Murry Wilson

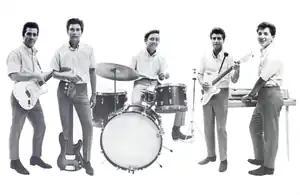
After he was relieved as the Beach Boys' manager, Wilson produced and managed the Sunrays

Even after Murry's formal business relationship with the Beach Boys ended, he remained in close contact with the group, letting Brian know his thoughts about the band's decisions. Brian also periodically sought advice from his father. In 1964, Murry sold off his machinery business and separated from Audree. According to music historian Mark Dillon, it has been alleged that Wilson had one or more extramarital affairs, "but whether this was in the aftermath of his separation from Audree or was ultimately the cause is not known." Biographer Peter Ames Carlin suggested that Brian's song "Let Him Run Wild" (1965) was inspired by Murry's affairs.